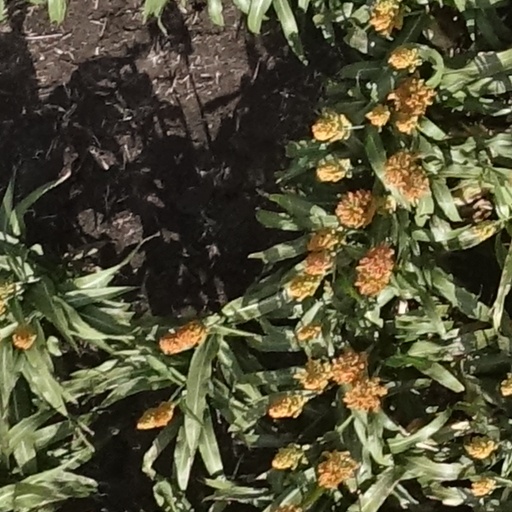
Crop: sorghum